Eat, Brains, Love

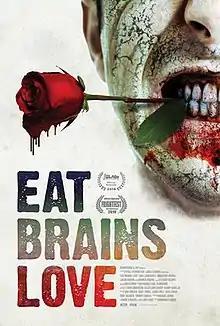
Film poster

Eat Brains Love, also stylized as "Eat, Brains, Love", is a 2019 American romantic comedy horror film directed by Rodman Flender. Based on the 2013 book of the same name by Jeff Hart, the film stars Jake Cannavale, Angelique Rivera, Sarah Yarkin, Jim Titus and Patrick Fabian.